Tropical Storm Sonca (2022)

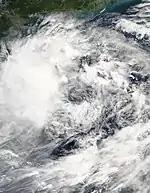
Sonca as a tropical storm on October 14

Tropical Storm Sonca (transliterated from Vietnamese Sơn Ca), was a weak but damaging tropical storm that impacted Vietnam in mid-October 2022. The thirtieth tropical depression, and nineteenth tropical storm of the 2022 Pacific typhoon season, Sonca developed from a scattered area of convection within a broad low-level center. As it became slightly organized, the Japan Meteorological Agency (JMA) classified the system as a depression on October 13, while the Joint Typhoon Warning Center (JTWC) followed suit the next day, naming the system 22W. Not long after, the system intensified into a tropical storm, receiving the name Sonca by the JMA. It soon made landfall on Da Nang, Vietnam. Sonca rapidly weakened over land, and the JTWC and JMA both issued their final advisories on Sonca.